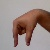
The image shows a hand gesture representing the letter 'Q' in Indian Sign Language.